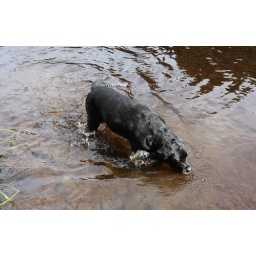
Xena cooling off in the peat-brown water of the river Tees